1995 British Grand Prix

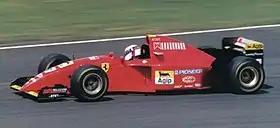
Jean Alesi made the best start, moving from sixth on the grid to second by the first corner.

It began to rain half an hour before the start of the race but soon stopped, so that the track was almost entirely dry by 14:00, with an ambient temperature of . A total of approximately 110,000 spectators attended the race, of whom 20,000 watched from grandstands. For the first time in the event's history, general admission tickets were limited, to ensure that all spectators could get a good view of the track. Whilst on a reconnaissance lap, Montermini performed an illegal practice start, for which Pacific was given a fine of $5,000, suspended for three races.